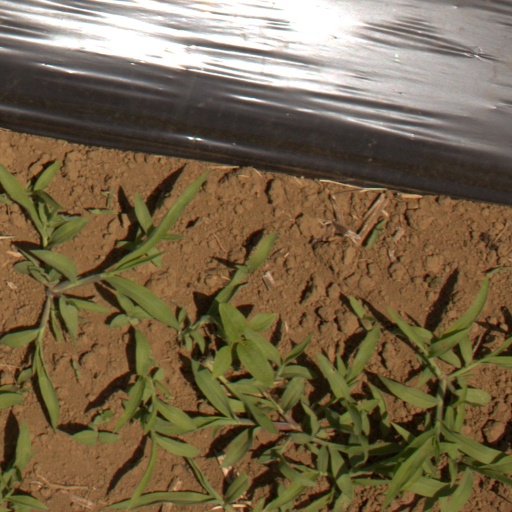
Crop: Jerusalem artichoke